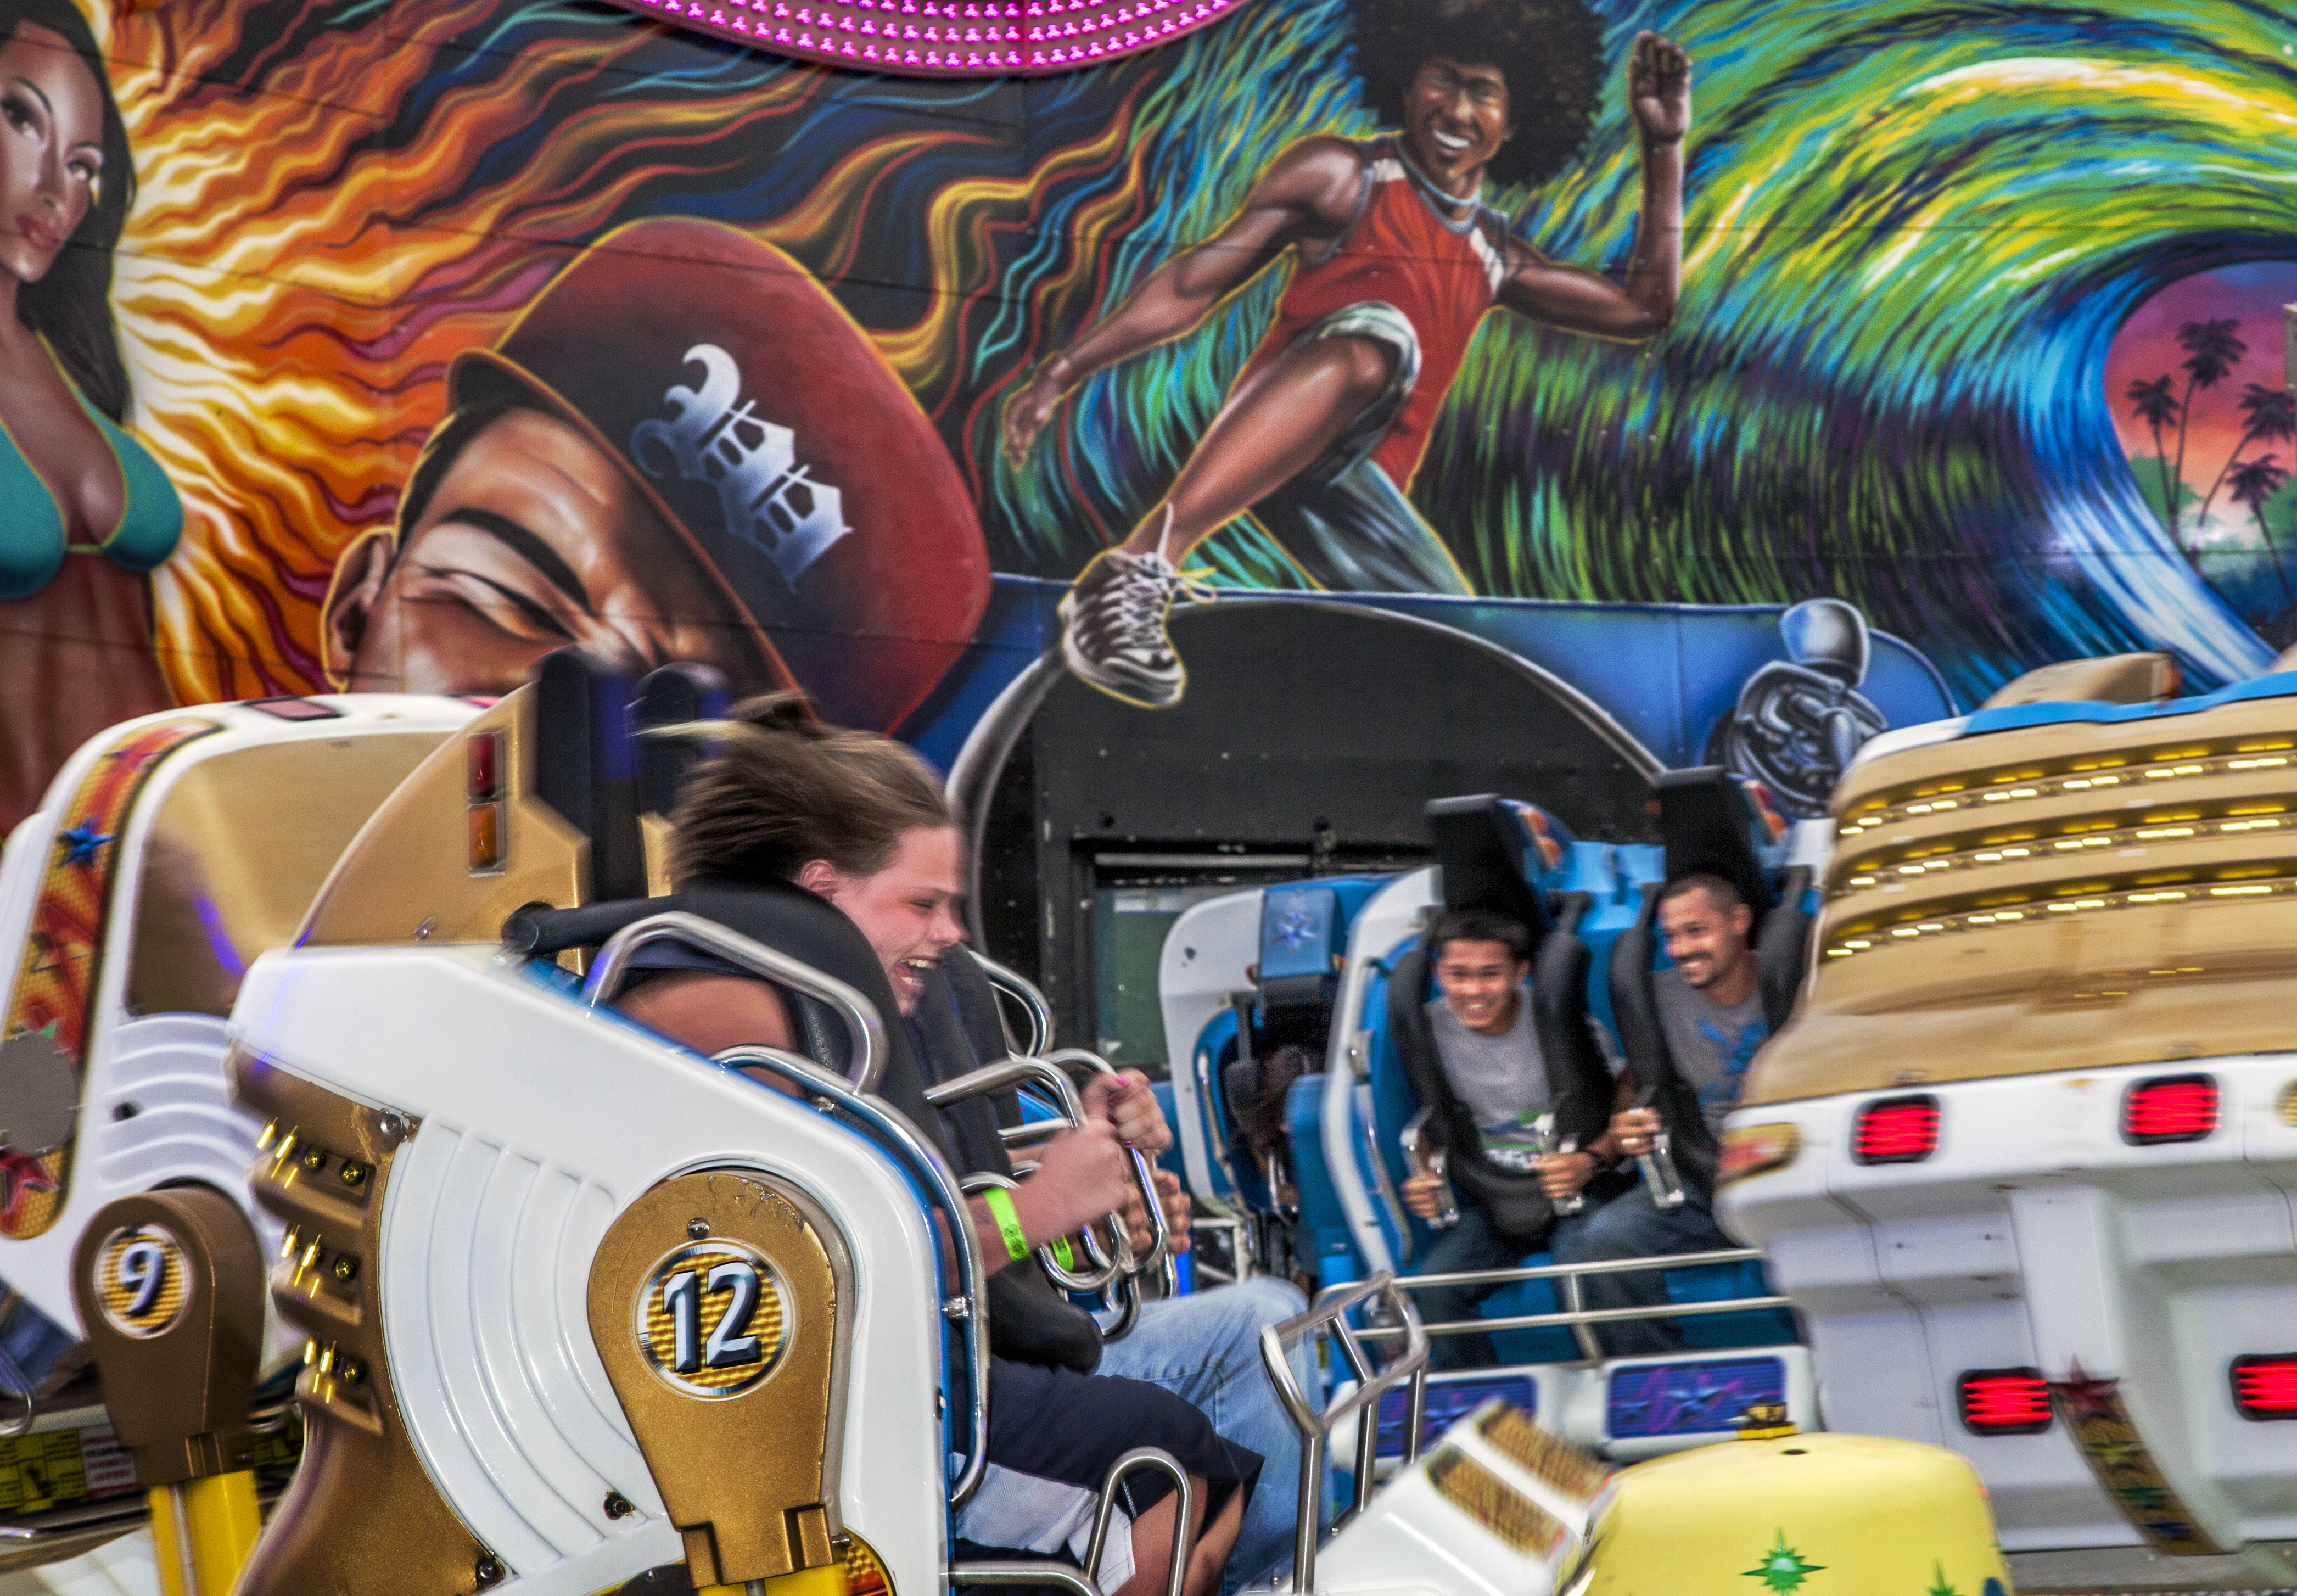
carnival, amusement park, ride, art, festival, comics, sacramento, californiastatefair